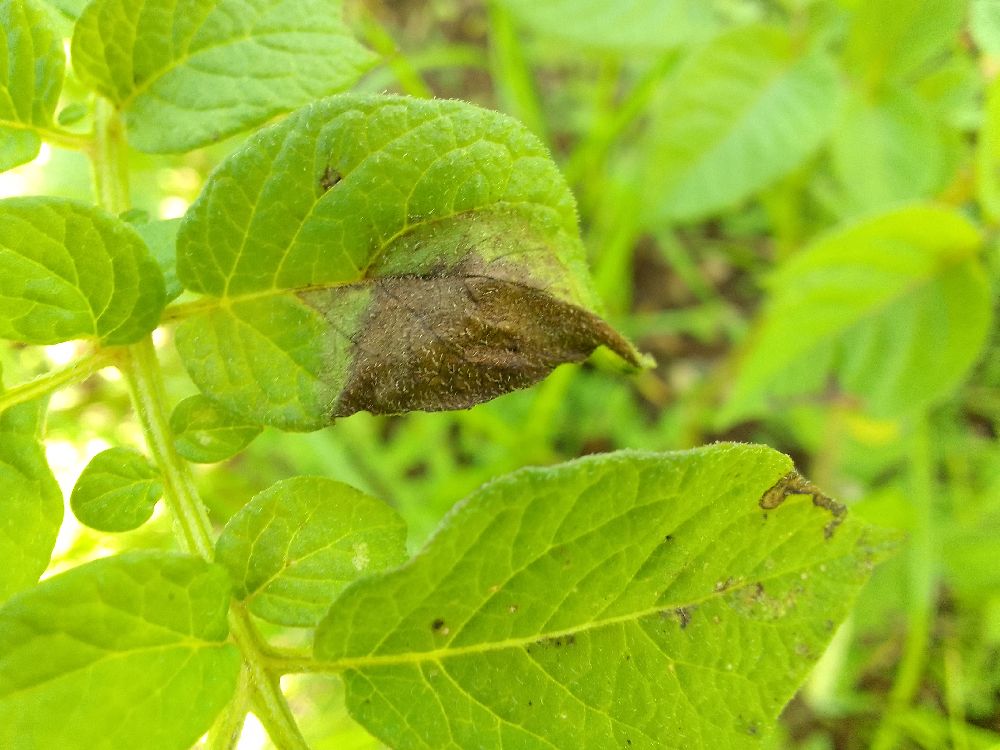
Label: Late blight